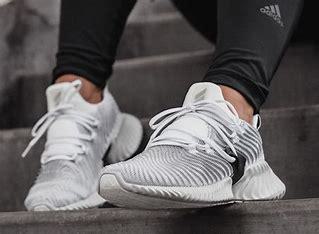
Brand: Adidas
Model: Alphabounce